Aleš Debeljak

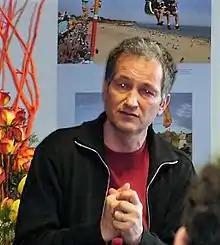

Aleš Debeljak (25 December 1961 – 28 January 2016) was a Slovenian cultural critic, poet, and essayist.